1950 World Series

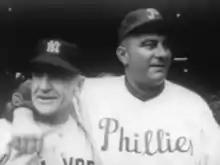
Yankees manager Casey Stengel with Phillies skipper Eddie Sawyer before Game 1

Curt Simmons, a 17-game winner for the Phillies in 1950, had been called to military duty in September and was unavailable for this Series. Simmons was stationed at Camp Atterbury and requested and was granted a leave on October 4 to attend the Series. The Phillies chose not to request that Commissioner Chandler rule Simmons eligible for the Series but Simmons chose to attend to support the team. Simmons' place on the Series roster was taken by pitcher Jocko Thompson. Phillies ace Robin Roberts didn't start Game 1 because he had had three starts in five days including the pennant winner on the final day of the regular season—played October 1, 1950 (three days before Game 1).